Palestinian wine

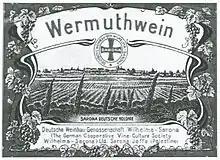
Label on wine produced in Sarona,

In the 16th century, although the Ottoman authorities forbade wine consumption by Muslims, they tolerated its sale to non-Muslims. Later, in 1754, an Ottoman regulation aimed at preventing drunkenness and immodesty, prohibited Jews from selling wine to Muslims or Christians.